Lewis Carroll

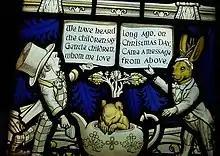
Lewis Carroll memorial window (Mad Hatter, Dormouse and March Hare pictured) at All Saints' Church, Daresbury, Cheshire

Cohen goes on to note that Dodgson "apparently convinced many of his friends that his attachment to the nude female child form was free of any eroticism", but adds that "later generations look beneath the surface" (p. 229). He argues that Dodgson may have wanted to marry the 11-year-old Alice Liddell and that this was the cause of the unexplained "break" with the family in June 1863, Catherine Robson refers to Carroll as "the Victorian era's most famous (or infamous) girl lover". Media studies scholar Will Brooker points out that perception of Dodgson this way in the 20th century was heavily influenced by Sigmund Freud's theories. Brooker considers Dodgson's alleged perversion as a product of its time that outstayed its welcome culturally: The psychoanalytic [Freudian] interpretations of the Alice books in the 1930s were a product of a specific moment and movement... The discourses that I traced in journalism and in some biographies, that Carroll was emotionally arrested, a repressed paedophile, an obsessive, stammering social reject... -- have more to do with our own attitudes to childhood and celebrity than they do to the culture Carroll lived through.